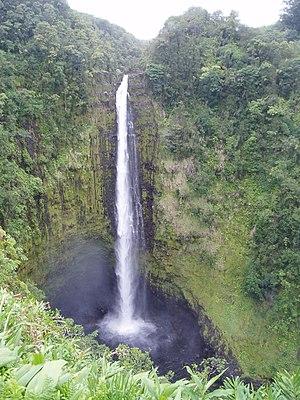
La liste de chutes d'eau présentée ci-dessous est un échantillon, classé par continent puis par pays ou État, de chutes d'eau naturelles, ayant acquis une relative notoriété du fait de leur fréquentation et/ou de leurs particularités : dimensions, concrétionnement, aménagements humains, art mobilier, pratiques rituelles, etc.